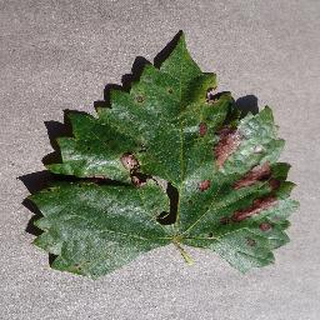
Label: grape_esca_black_measles